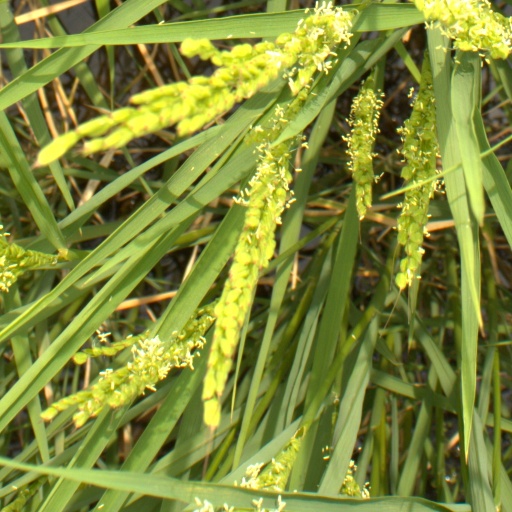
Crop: rice